Delta Air Transport

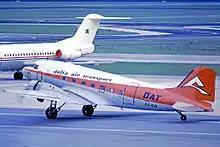
Delta Air Transport Douglas DC-3 arrives at Amsterdam Schiphol Airport in June 1972 on a scheduled service from Antwerp Airport.

Operations grew when the larger Douglas DC-3, CV440 and DC-6 joined the fleet over the following years, allowing DAT to operate charter flights on behalf of KLM (which owned a 33.3 percent stake in DAT), Sabena, Crossair and BIAS. In 1973, the majority of the airline's stake was bought by Compagnie Maritime Belge. During 1974, a Boeing 720 was leased, allowing DAT to offer worldwide charter flights under the Delta International branding, which soon turned out to be unsuccessful, though.